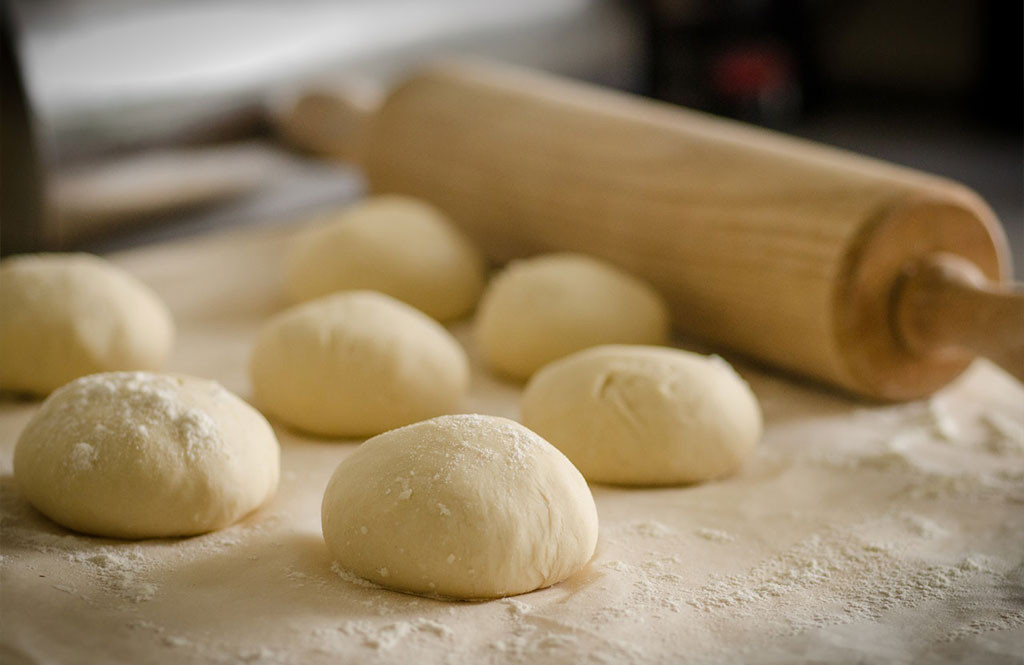
Dish: chapati